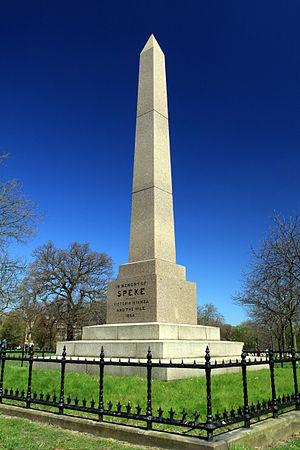
Kensington Gardens, autrefois les jardins privés du palais de Kensington, est l'un des parcs royaux de Londres et se trouve immédiatement à l'ouest de Hyde Park. La majorité du parc se trouve dans la Cité de Westminster mais une petite partie est située dans le borough royal de Kensington et Chelsea. Le parc a une superficie de 1,1 km².
John Hanning Speke est un explorateur britannique de l'Afrique de l'Est.